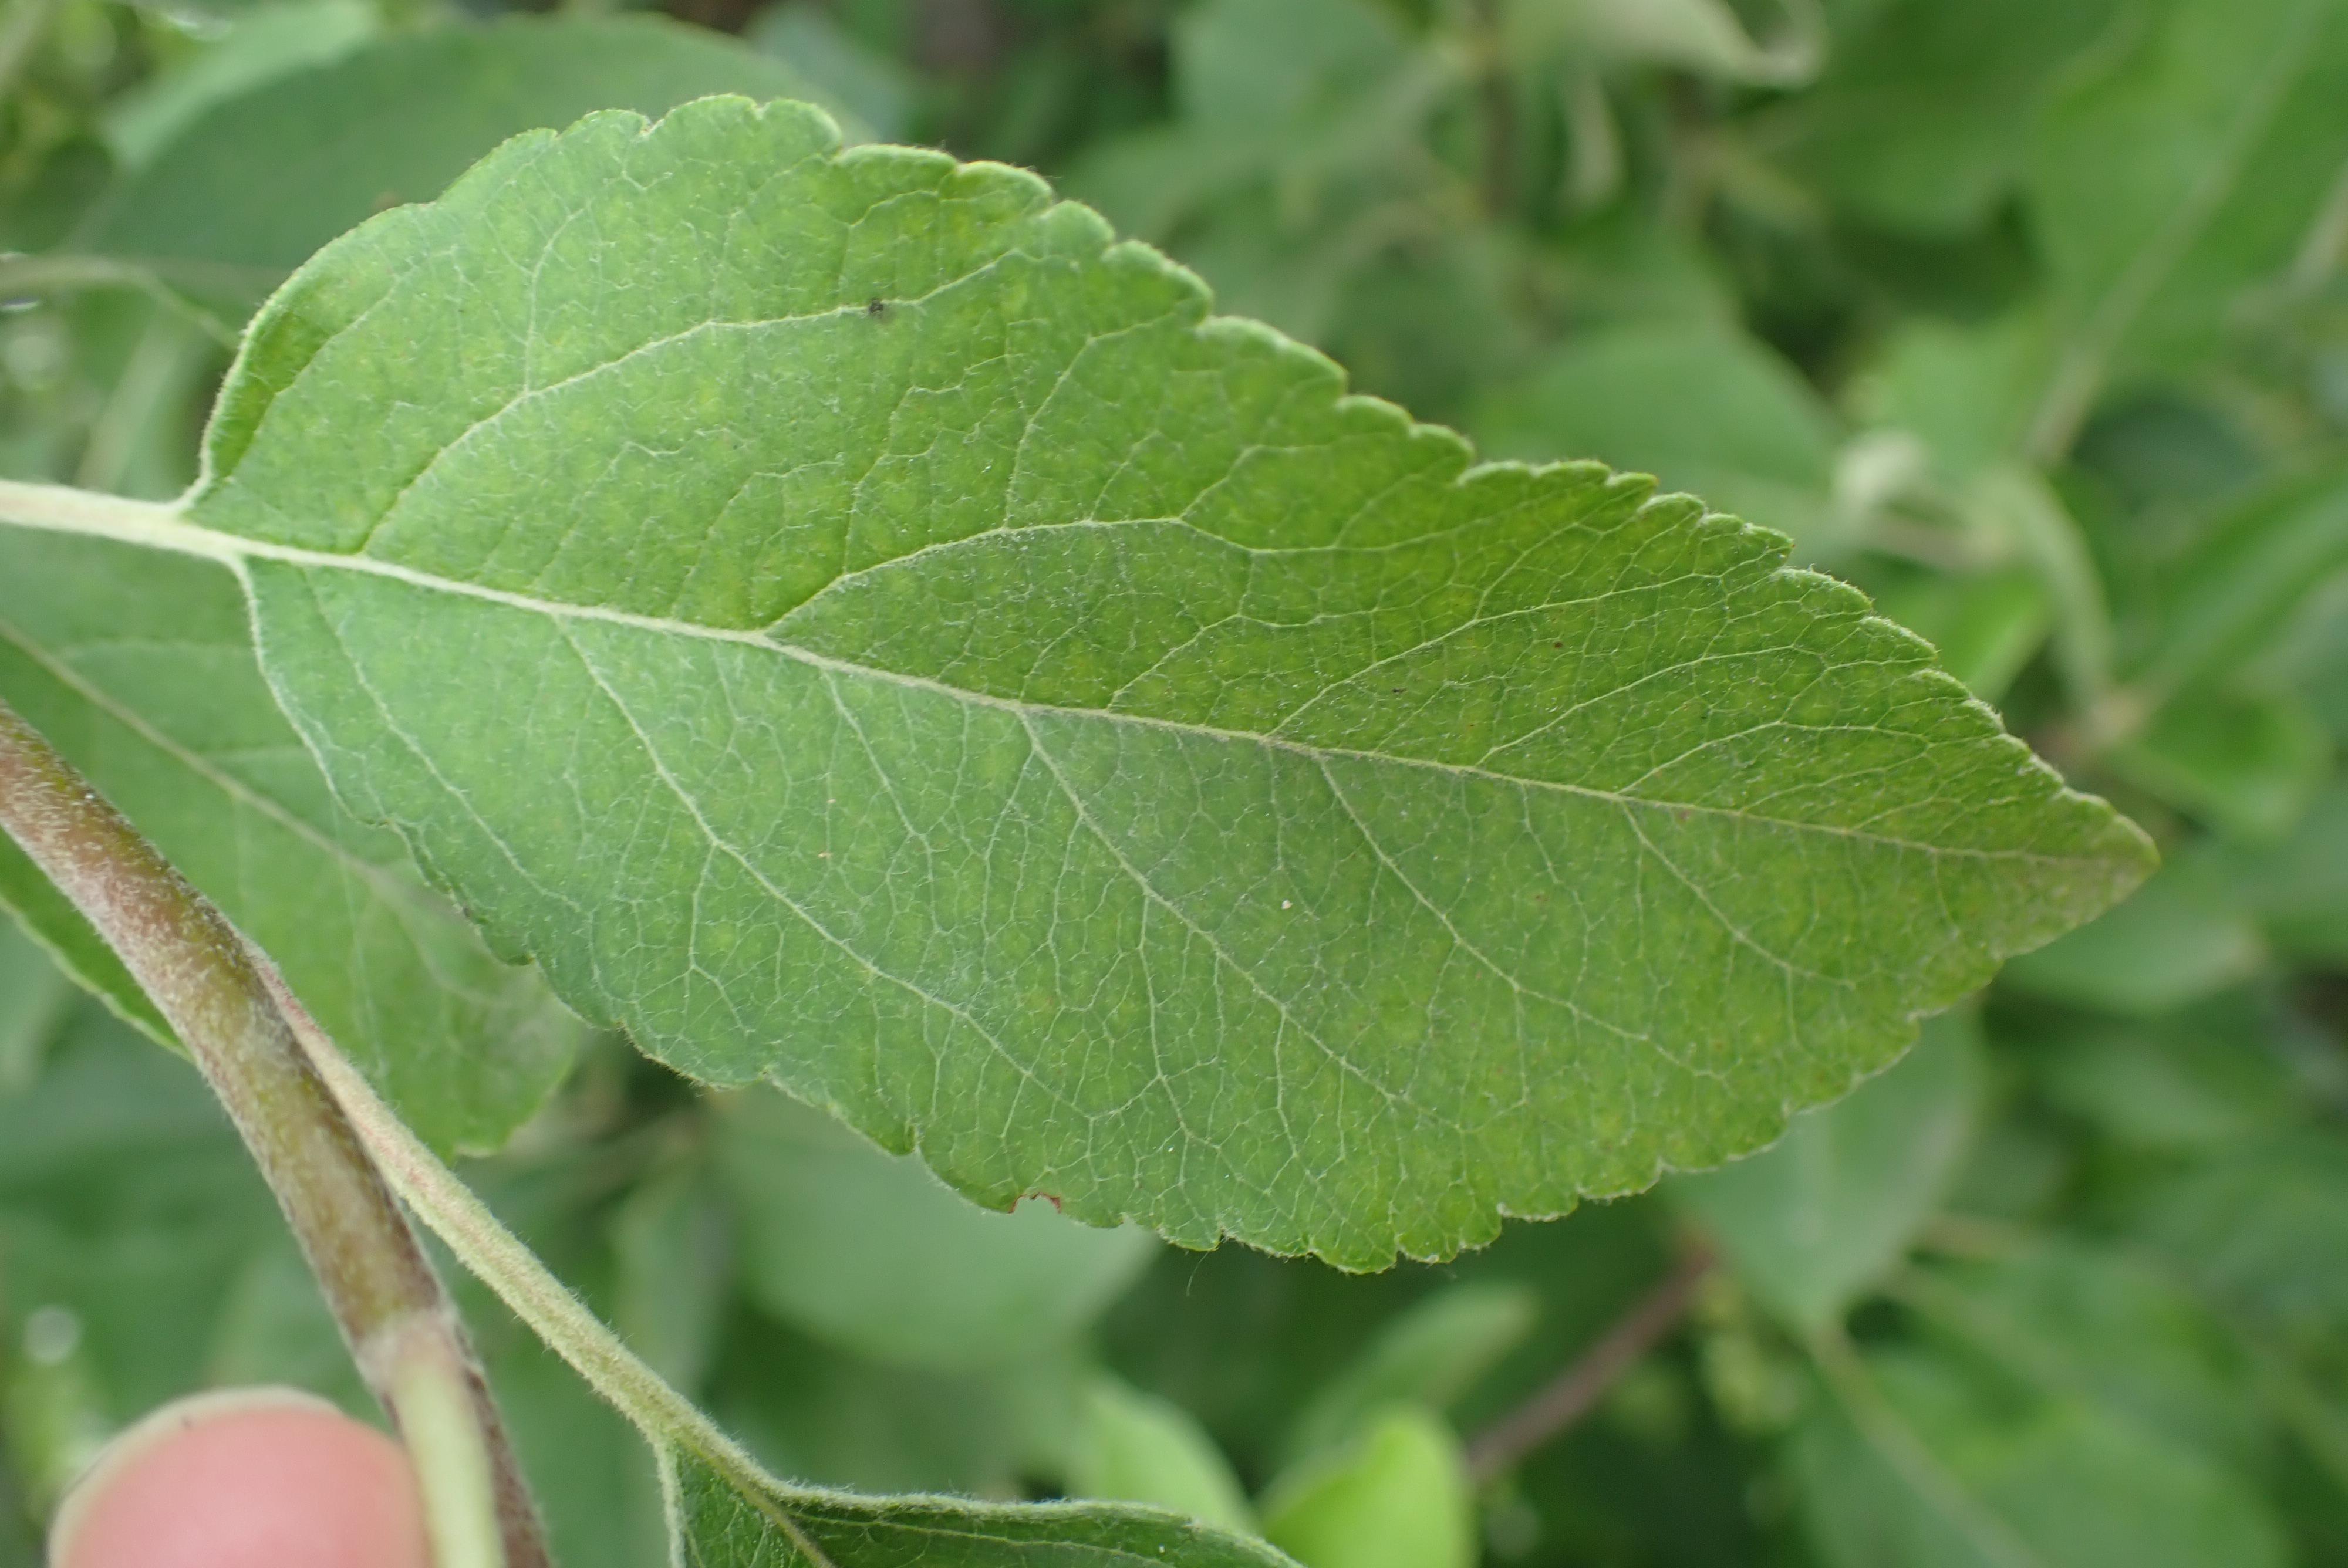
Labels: healthy